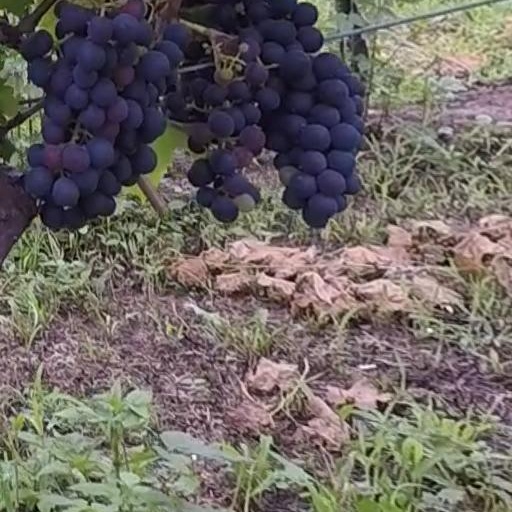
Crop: grape